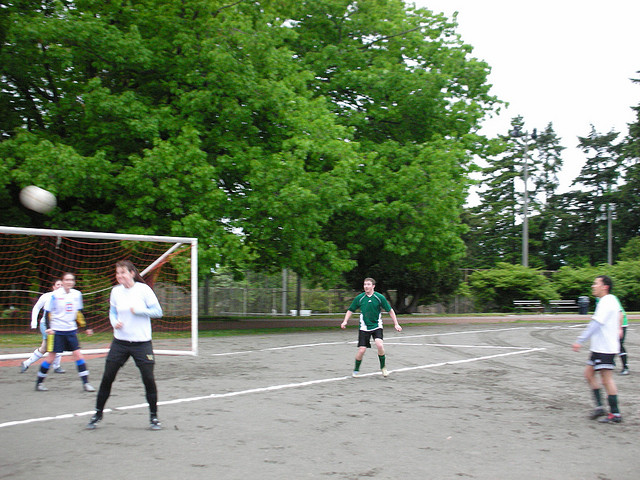
những người đàn ông và phụ nữ đang đứng nhìn đường bay của quả bóng